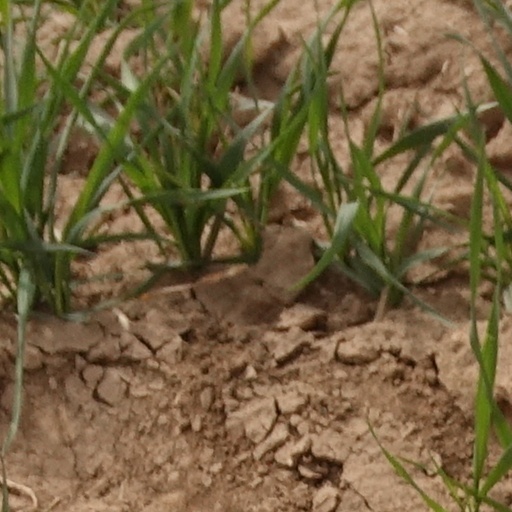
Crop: wheat